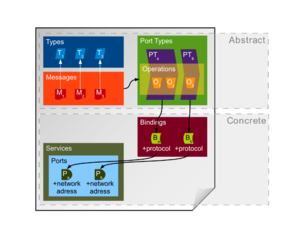
Le WSDL ou Web Services Description Language est une grammaire XML permettant de décrire un service web. WSDL 1.1 a été proposé en 2001 au W3C pour standardisation mais n'est pas approuvée par le W3C. La version 2.0 a été approuvée le 27 juin 2007 et est désormais une recommandation officielle du W3C. Le WSDL décrit une interface publique d'accès à un service web, notamment dans le cadre d'architectures de type SOA. C'est une description fondée sur le XML qui indique « comment communiquer pour utiliser le service ».